Church of San Felipe Neri "La Profesa"

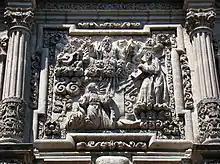
Detail of the exterior main portal

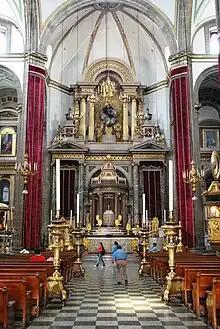
Nave and altar of church

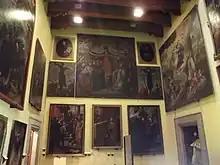
Colonial Art Gallery inside the church

In 1914, a severe fire destroyed the cupola paintings done by Pelegrí Clavé, who had painted the seven sacraments, and "The Triumph of the Holy Cross" on the eight sides of the cupola. The only work saved from that fire was done in 1861 which represents the blessing of Creation situated in the door of the small lantern at the very top of the cupola. Later in the century, this church was the scene of meetings of historians, theologians and other researchers during the beatification process of Juan Diego. The church was declared a historical monument in 1932 and again in 1980. The church building has also seen a number of works to correct damage from its sinking into the soft soil of Mexico City and has had its facade on Madero Street restored. It is favored by elegant weddings, particularly since it is half a block from the Casino Español.